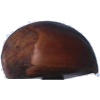
Label: chestnut